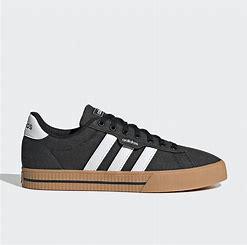
Brand: Adidas
Model: Daily 3